Agneta Matthes

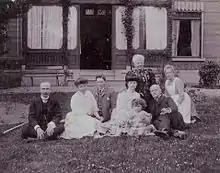
The couple van Marken 1904, with extended family including the illegitimate children of Jacques van Marken. From left to right: Jacob Cornelis Eringaard (son), Clara Eringaard (daughter) with her husband, EJW Johanknegt (wife of Cornelis), Erry Anna Eringaard (daughter), Agneta van Marken-Matthes, Jacques van Marken, and an unknown nanny

In 1886, when Jacques van Marken was in France at a spa, Agneta Matthes found a letter from Maria Eringaard requesting the child support that he owed for their children, which led to Matthes discovering that her husband had begun a relationship with Eringaard in 1871 when she was aged 15, and that he had four children by her. Matthes solved the financial problems discreetly. She did not tell van Markem that she knew about the affair until 1889, when Eringaard died of tuberculosis, as had two of her children.